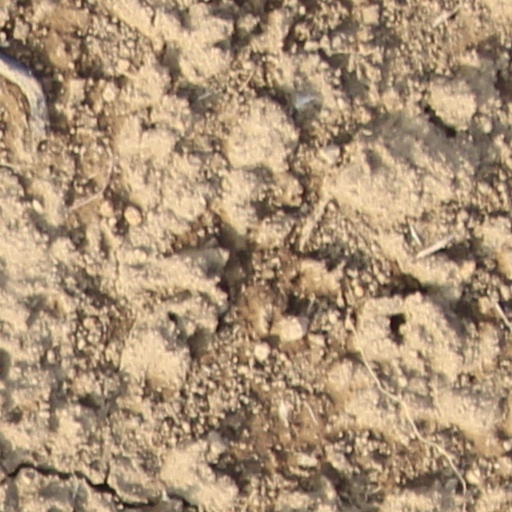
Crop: wheat